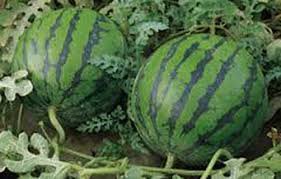
Label: Watermelon